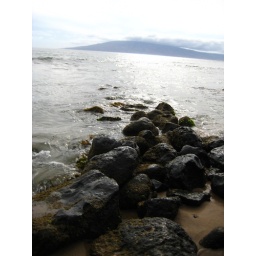
Pumice rocks on the beach in Maui with Lana'i island in the background.